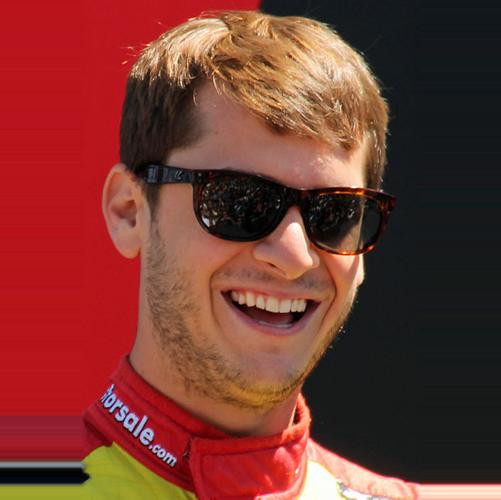
Age: 25